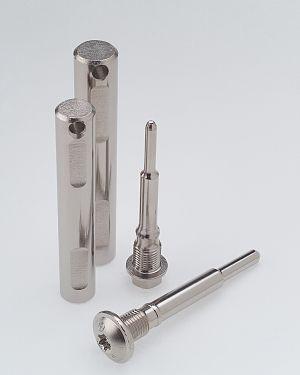
photos electroless nickel